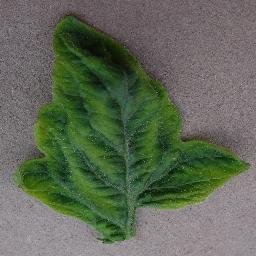
Label: Tomato___Tomato_Yellow_Leaf_Curl_Virus